Vietnam Combat Artists Program

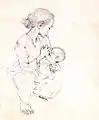
NURSING by Robert C. Knight, CAT I, 1966, Courtesy of the National Museum of the U.S. Army

James Pollock, who in 1967 served as a soldier artist on U. S. Army Vietnam Combat Artist Team IV (CAT IV), chronicled his experience in an essay entitled "US Army Soldier-Artists in Vietnam" for "War, Literature & the Arts: An International Journal of the Humanities" published by the department of English and Fine Arts, United States Air Force Academy. In the essay Pollock wrote: "The idea of rotating teams of young soldier-artists from a variety of backgrounds and experiences through Vietnam was innovative. Soldier-artists were encouraged to freely express and interpret their individual experience in their own distinct styles. The artists responded enthusiastically to their artistic , and the resulting products were wide-ranging and comprehensive. Styles and media used were as diverse as the artists themselves, some chose detailed literal images while others preferred expressive almost abstract explosions striving to replicate the horrors of war".